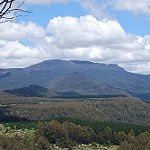
Label: mountain